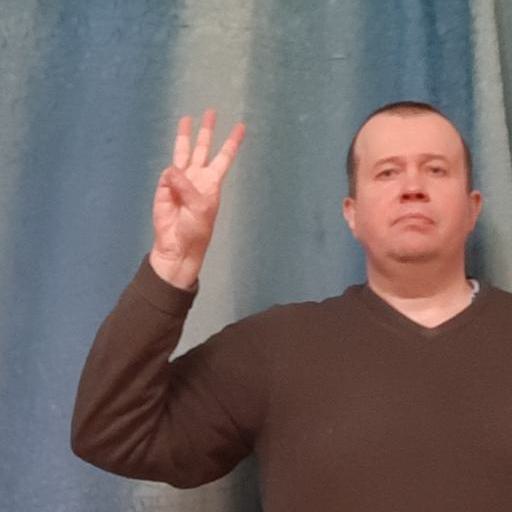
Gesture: three